Spinetta Marengo

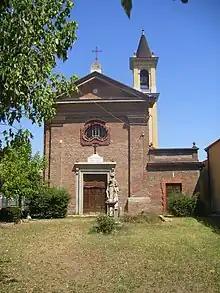
Holy Trinity church in Spinetta Marengo

Spinetta Marengo is a town in Piedmont, Italy located within the municipal boundaries of the "comune" of Alessandria. The population is 6,417.